Pam Beesly

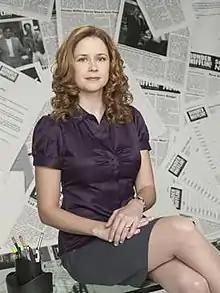
Jenna Fischer as Pam

Pamela Morgan Beesly Halpert (born Beesly) is a fictional character on the U.S. television sitcom "The Office", played by Jenna Fischer. Her counterpart in the original UK series of "The Office" is Dawn Tinsley. Pam begins the series as the receptionist at the paper distribution company Dunder Mifflin. She later becomes a saleswoman and, eventually, the office administrator, until she leaves in the series finale. Her character is at first shy and unsure but grows increasingly assertive as the series progresses. She is artistically inclined throughout the series and attends art school. Pam shares a friendship and then a romance with Jim Halpert, whom she begins dating in the fourth season, becomes engaged to in the fifth, marries in the sixth, and has children with in the sixth and eighth.